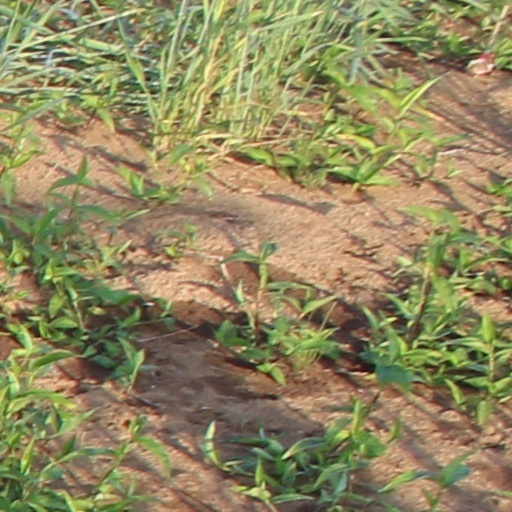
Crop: wheat